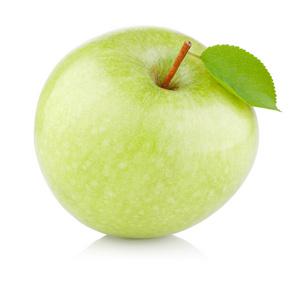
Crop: apple
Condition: healthy